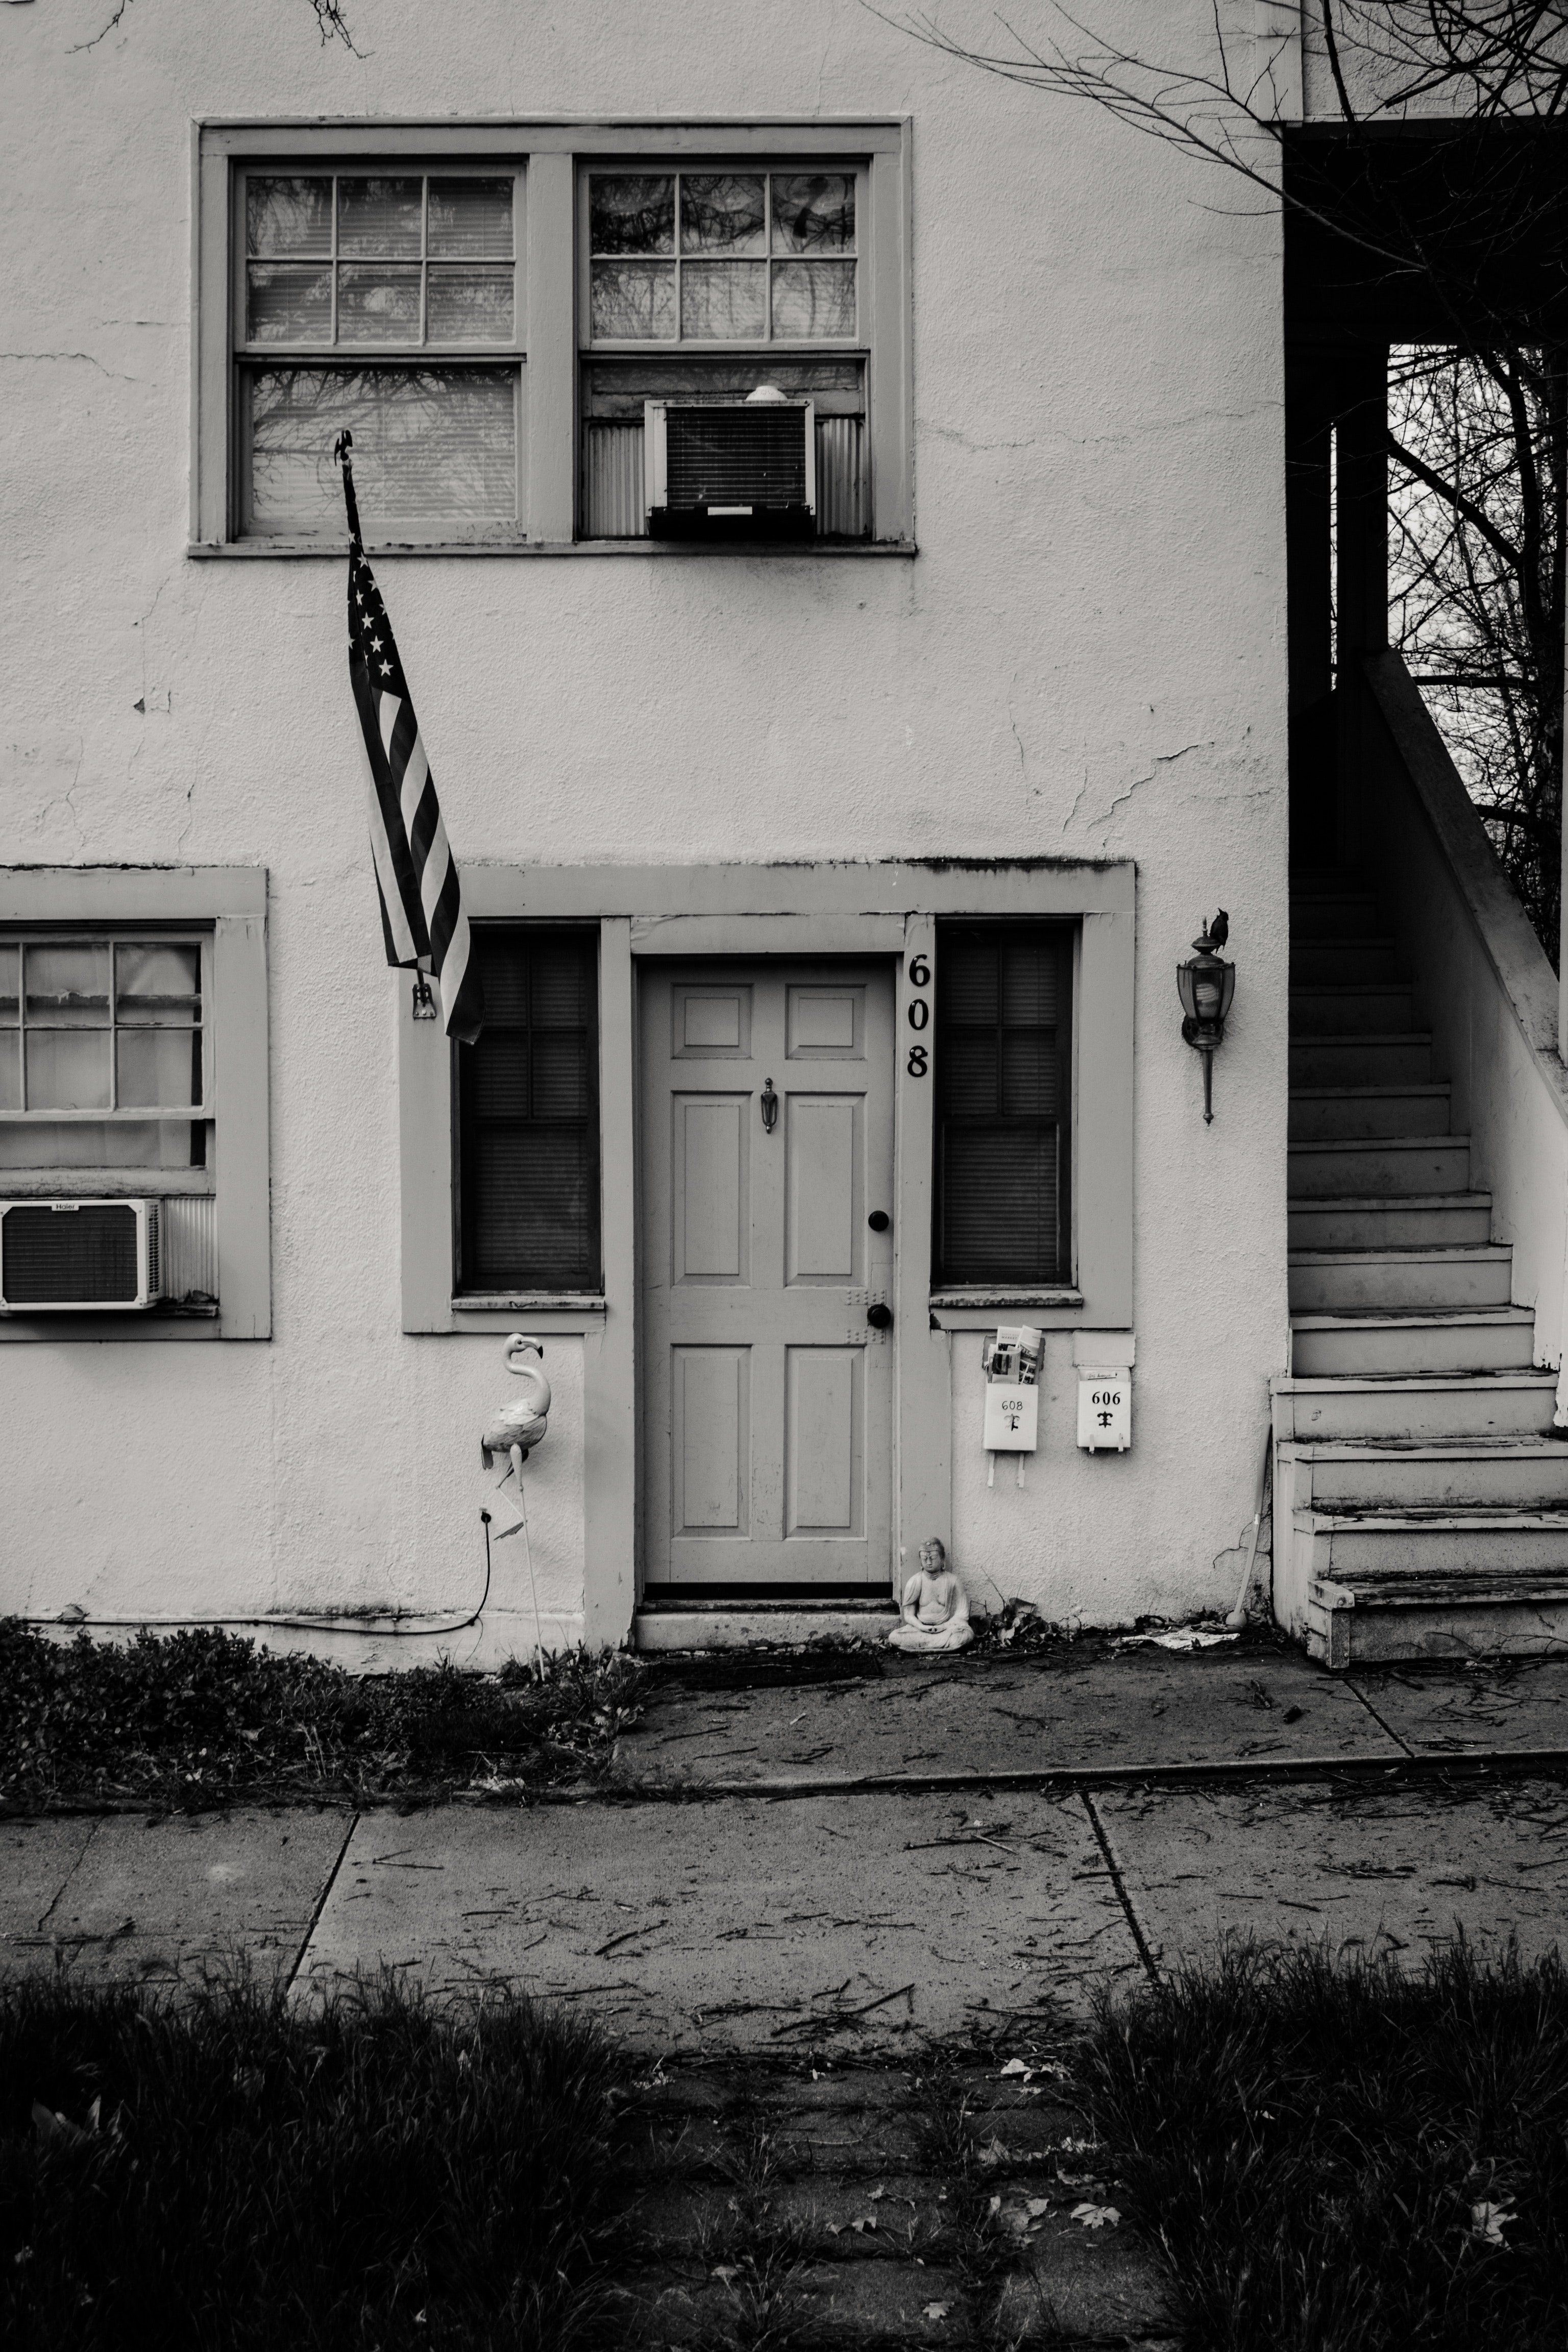
white, black, black and white, monochrome, house, wall, monochrome photography, architecture, window, building, home, facade, neighbourhood, door, Material property, tree, photography, street, style